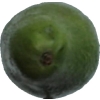
Label: green_avocado